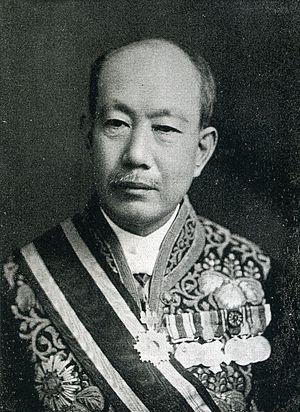
Magoichi Tawara, né le 16 juin 1869 à Hamada au Japon et décédé le lendemain de son 75ᵉ anniversaire le 17 juin 1944, est un homme politique japonais.